Michael Sheen

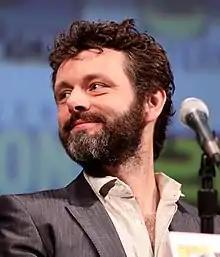
Sheen at the 2010 San Diego Comic-Con

In 2011, Sheen starred in and was creative director of National Theatre Wales's "The Passion", a 72-hour secular passion play staged in his hometown of Port Talbot, Wales. In addition to a professional cast, over one thousand local amateurs took part in the performance and as many more volunteers from local charity and community groups were involved in preparations in the months leading up to the play. The event was the subject of both a BBC documentary and "The Gospel of Us", a film by director Dave McKean. Sheen has described it as "the most meaningful experience" of his career. "The Observer" declared it "one of the outstanding theatrical events not only of this year, but of the decade". "The Independent"s critic described it as "the most extraordinary piece of community-specific theatre I've ever beheld". While "The Daily Telegraph" bemoaned the large-scale production's logistical problems, "overall I found it touching, transformative and, in its own wayward way, a triumph." "The Guardian" felt it was "so much more than just an epic piece of street theatre..transforming and uplifting". Sheen and co-director Bill Mitchell were jointly honoured as Best Director at the Theatre Awards UK 2011. In 2013, Sheen won Best Actor at Welsh BAFTA for the production.